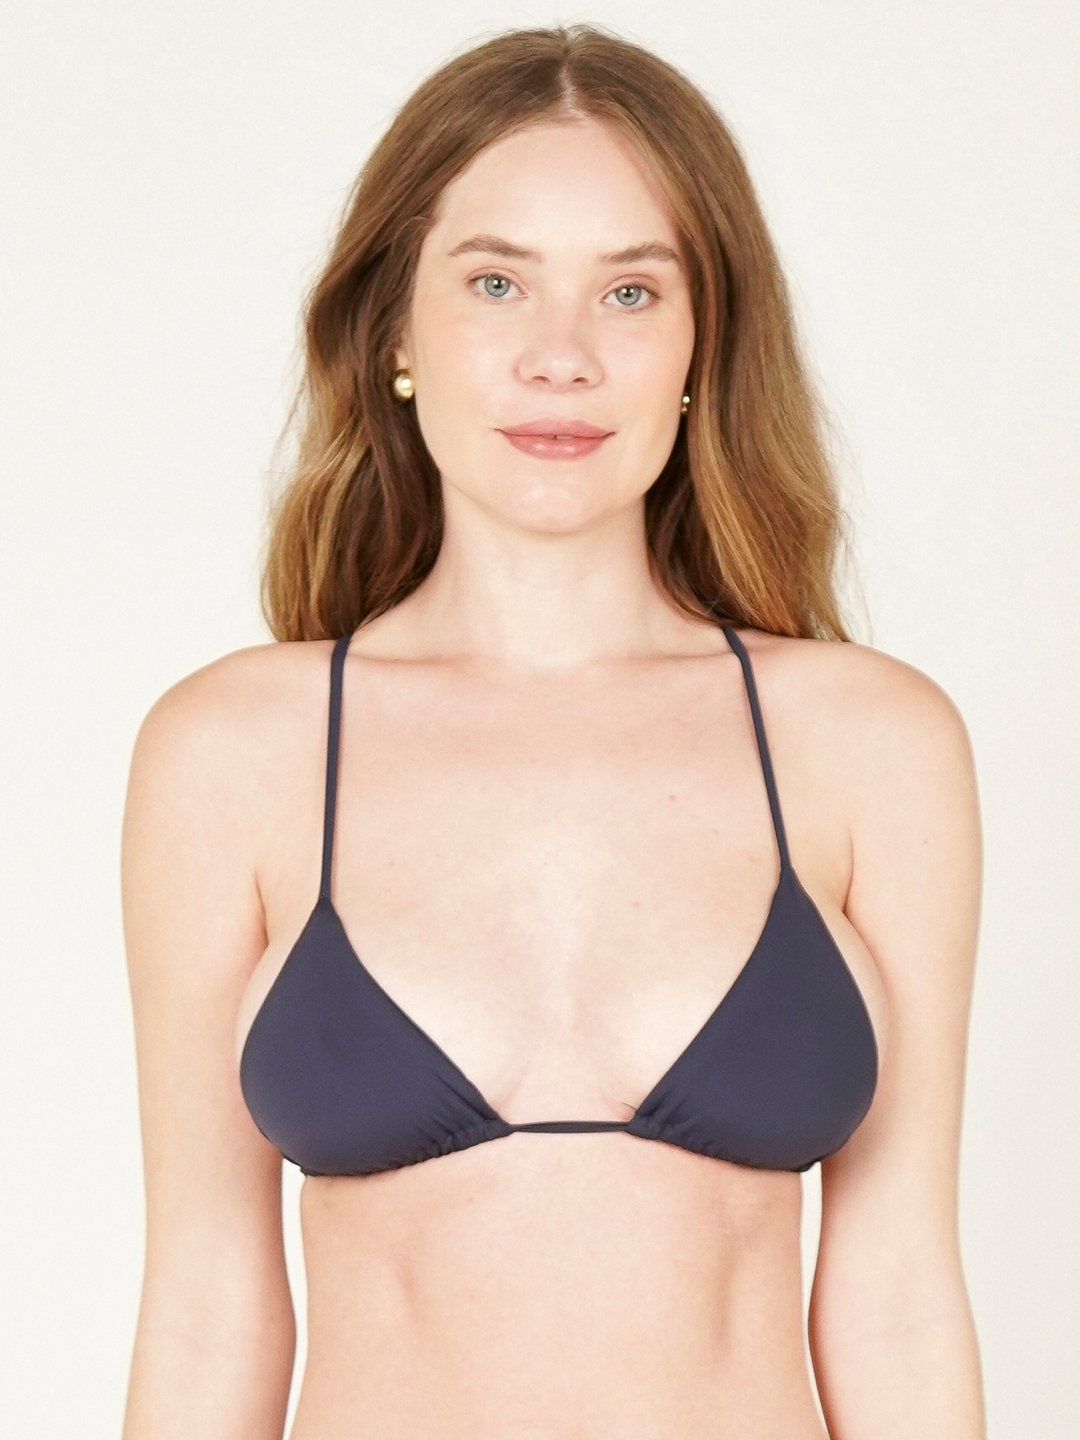
Top Bikini Seychelles Navy Blue
Brand: panou.br
Composition: 87% polyamide 13% elastane. The SEYCHELLES BIKINI TOP is a thin strap model, our revisited "cortininha" style. Perfect for those who like smaller pieces for sunbathing, but without sacrificing comfort. The top straps can be worn straight or crossed at the back, through the side channels (rings). It has an entrance to use with or without a shell bulge. Check out our size chart in the photo carousel. Its fabric is biodegradable, has UV 50+ protection, delicate touch and does not heat up. Model 1: wears size S
Category: Apparel & Accessories > Clothing > Swimwear > Swimwear Tops